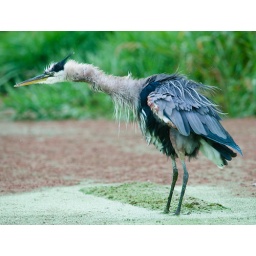
A great blue heron shakes the rain out of its feathers at Swan lake in Victoria.